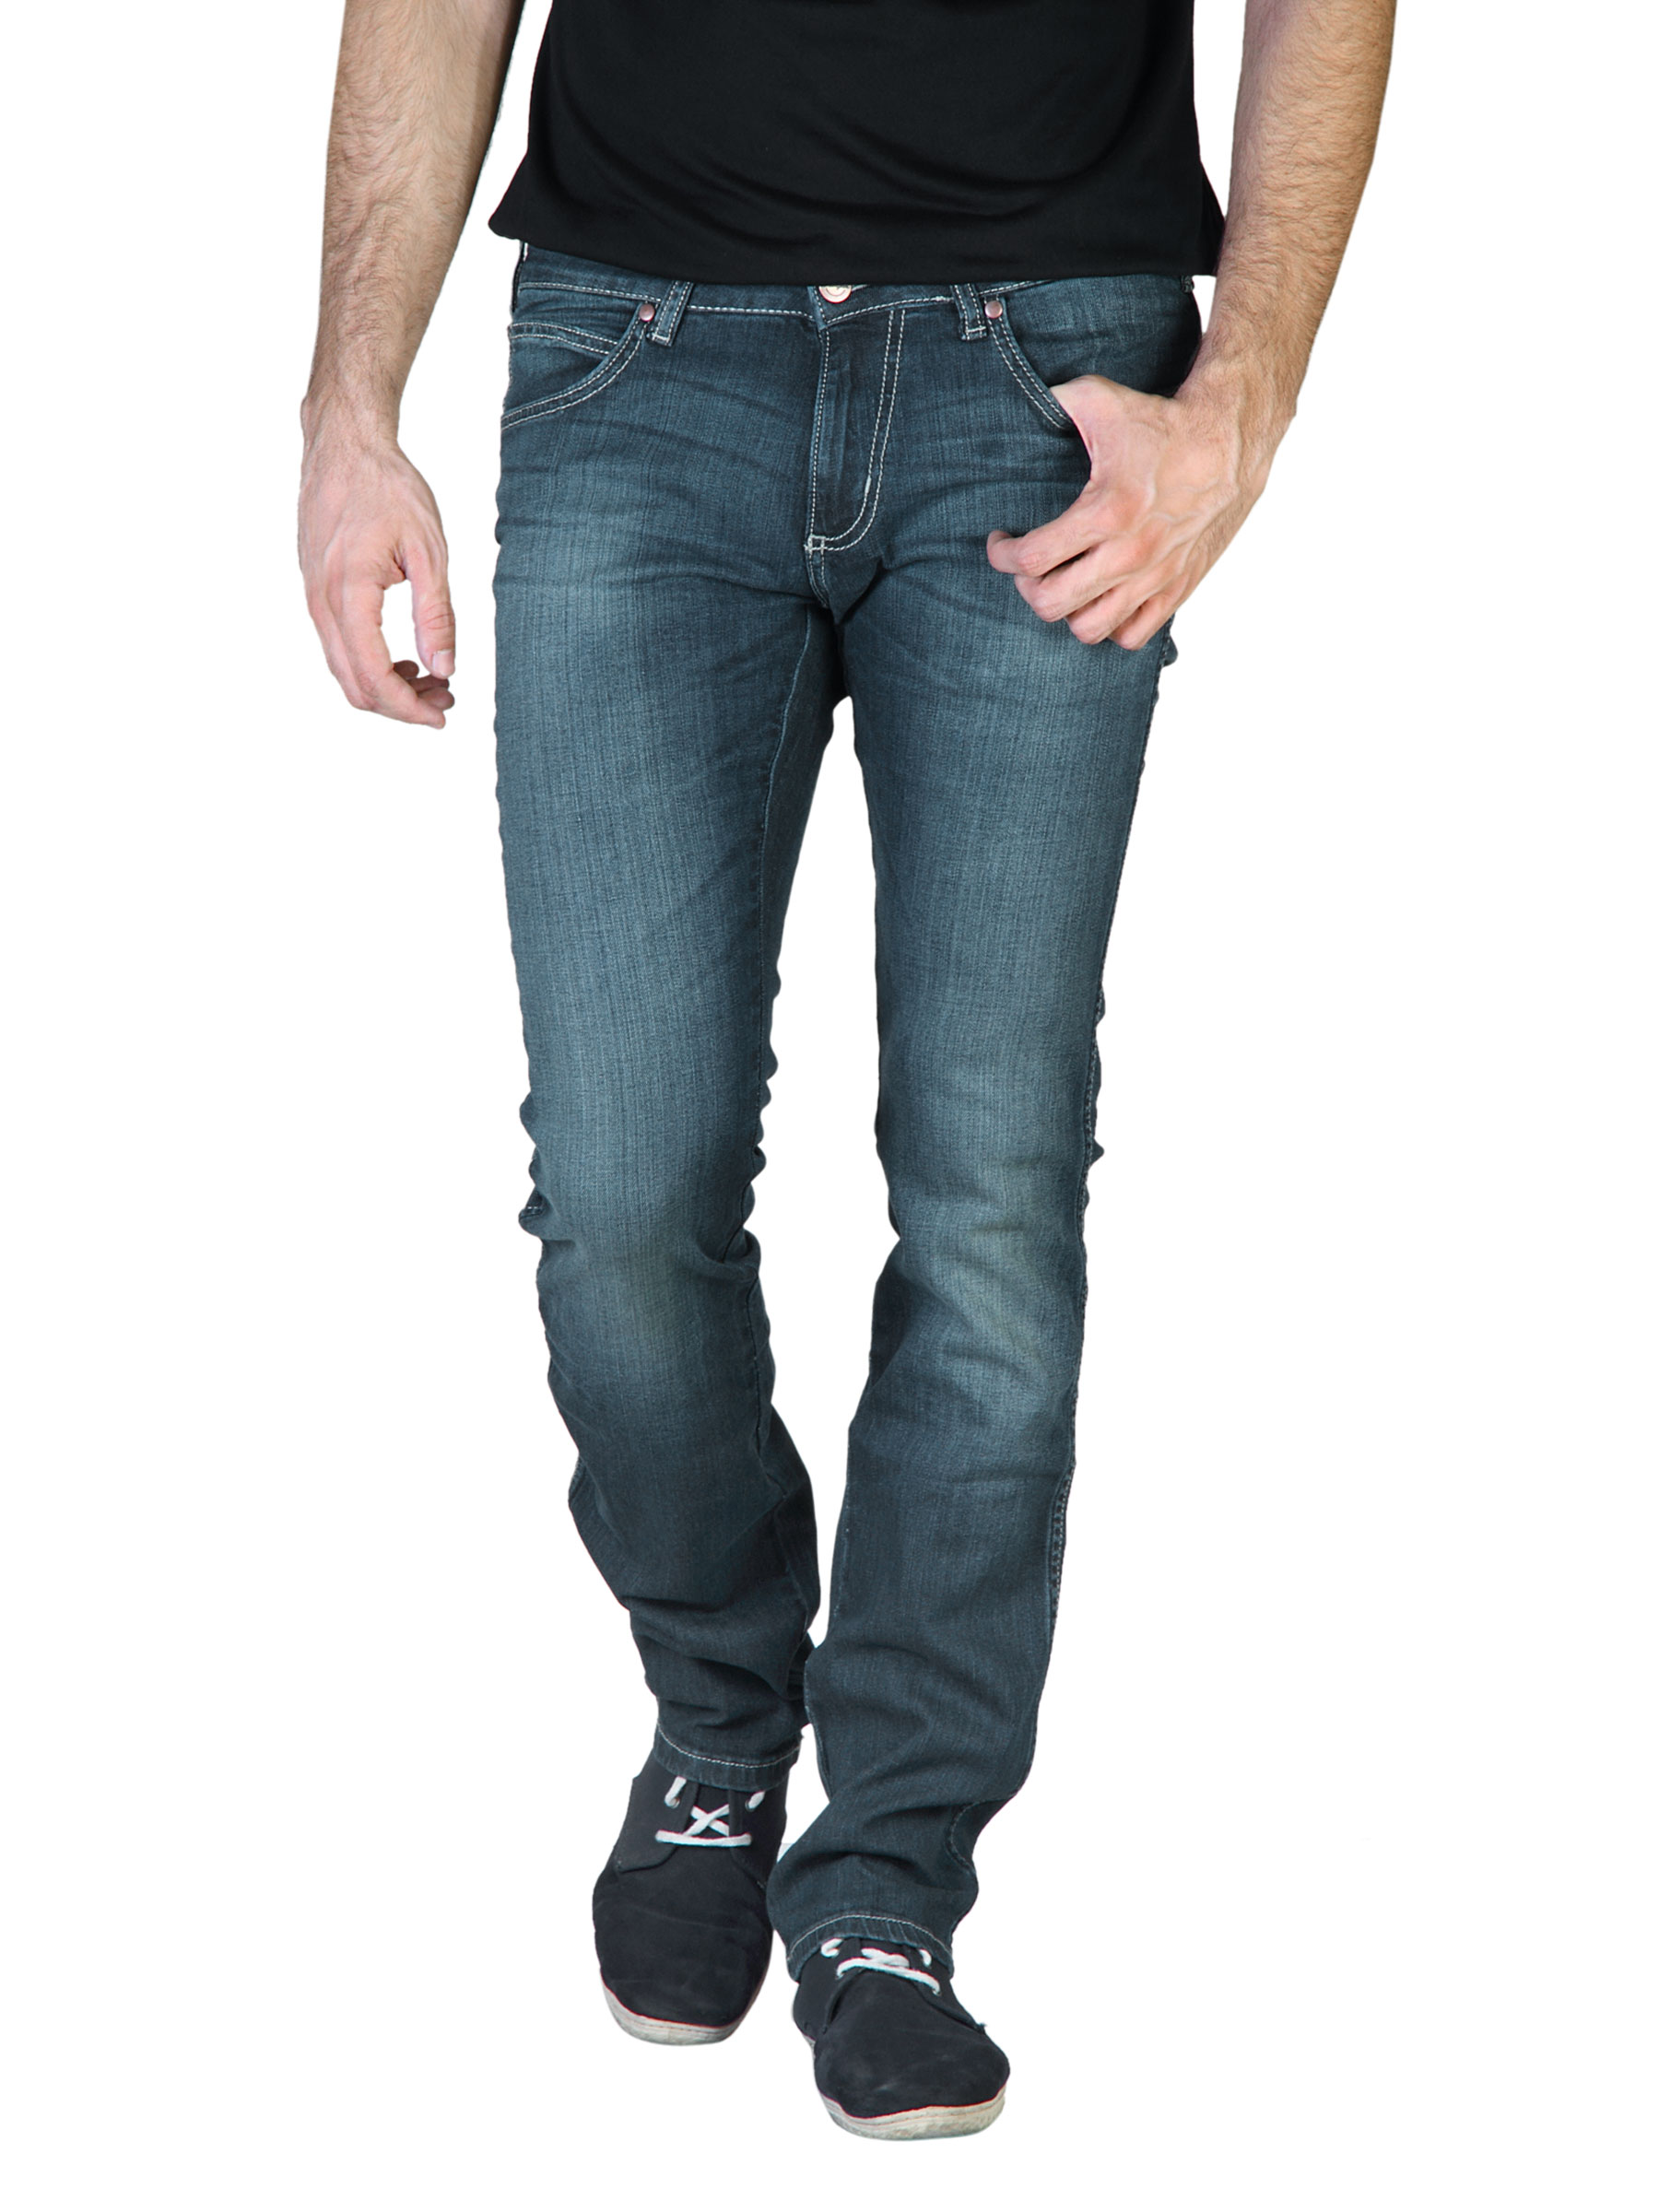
Wrangler Men Blue Skanders Jeans
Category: Apparel / Bottomwear / Jeans
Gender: Men
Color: Blue
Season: Spring 2013
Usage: Casual